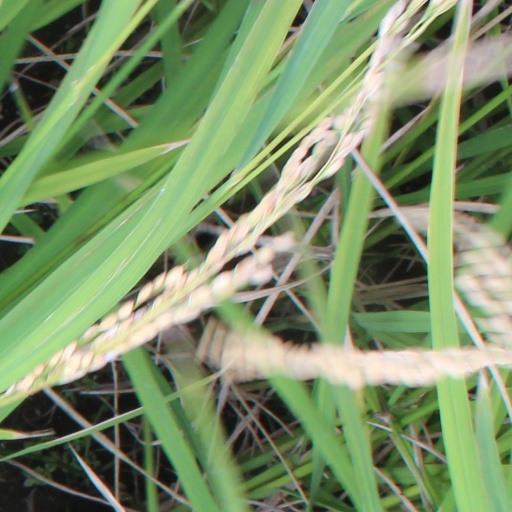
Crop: rice